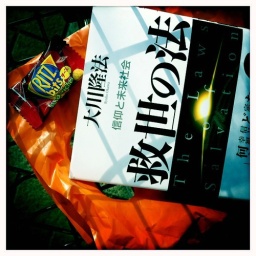
I didn't eat them. Was placed in my bike basket while cycling through the park.